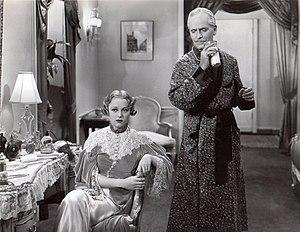
Leo Mielziner Jr., né le 19 août 1899 à Canterbury et mort le 15 janvier 1962 à Los Angeles, est un acteur, metteur en scène et réalisateur américain, connu sous le nom de scène de Kenneth MacKenna.